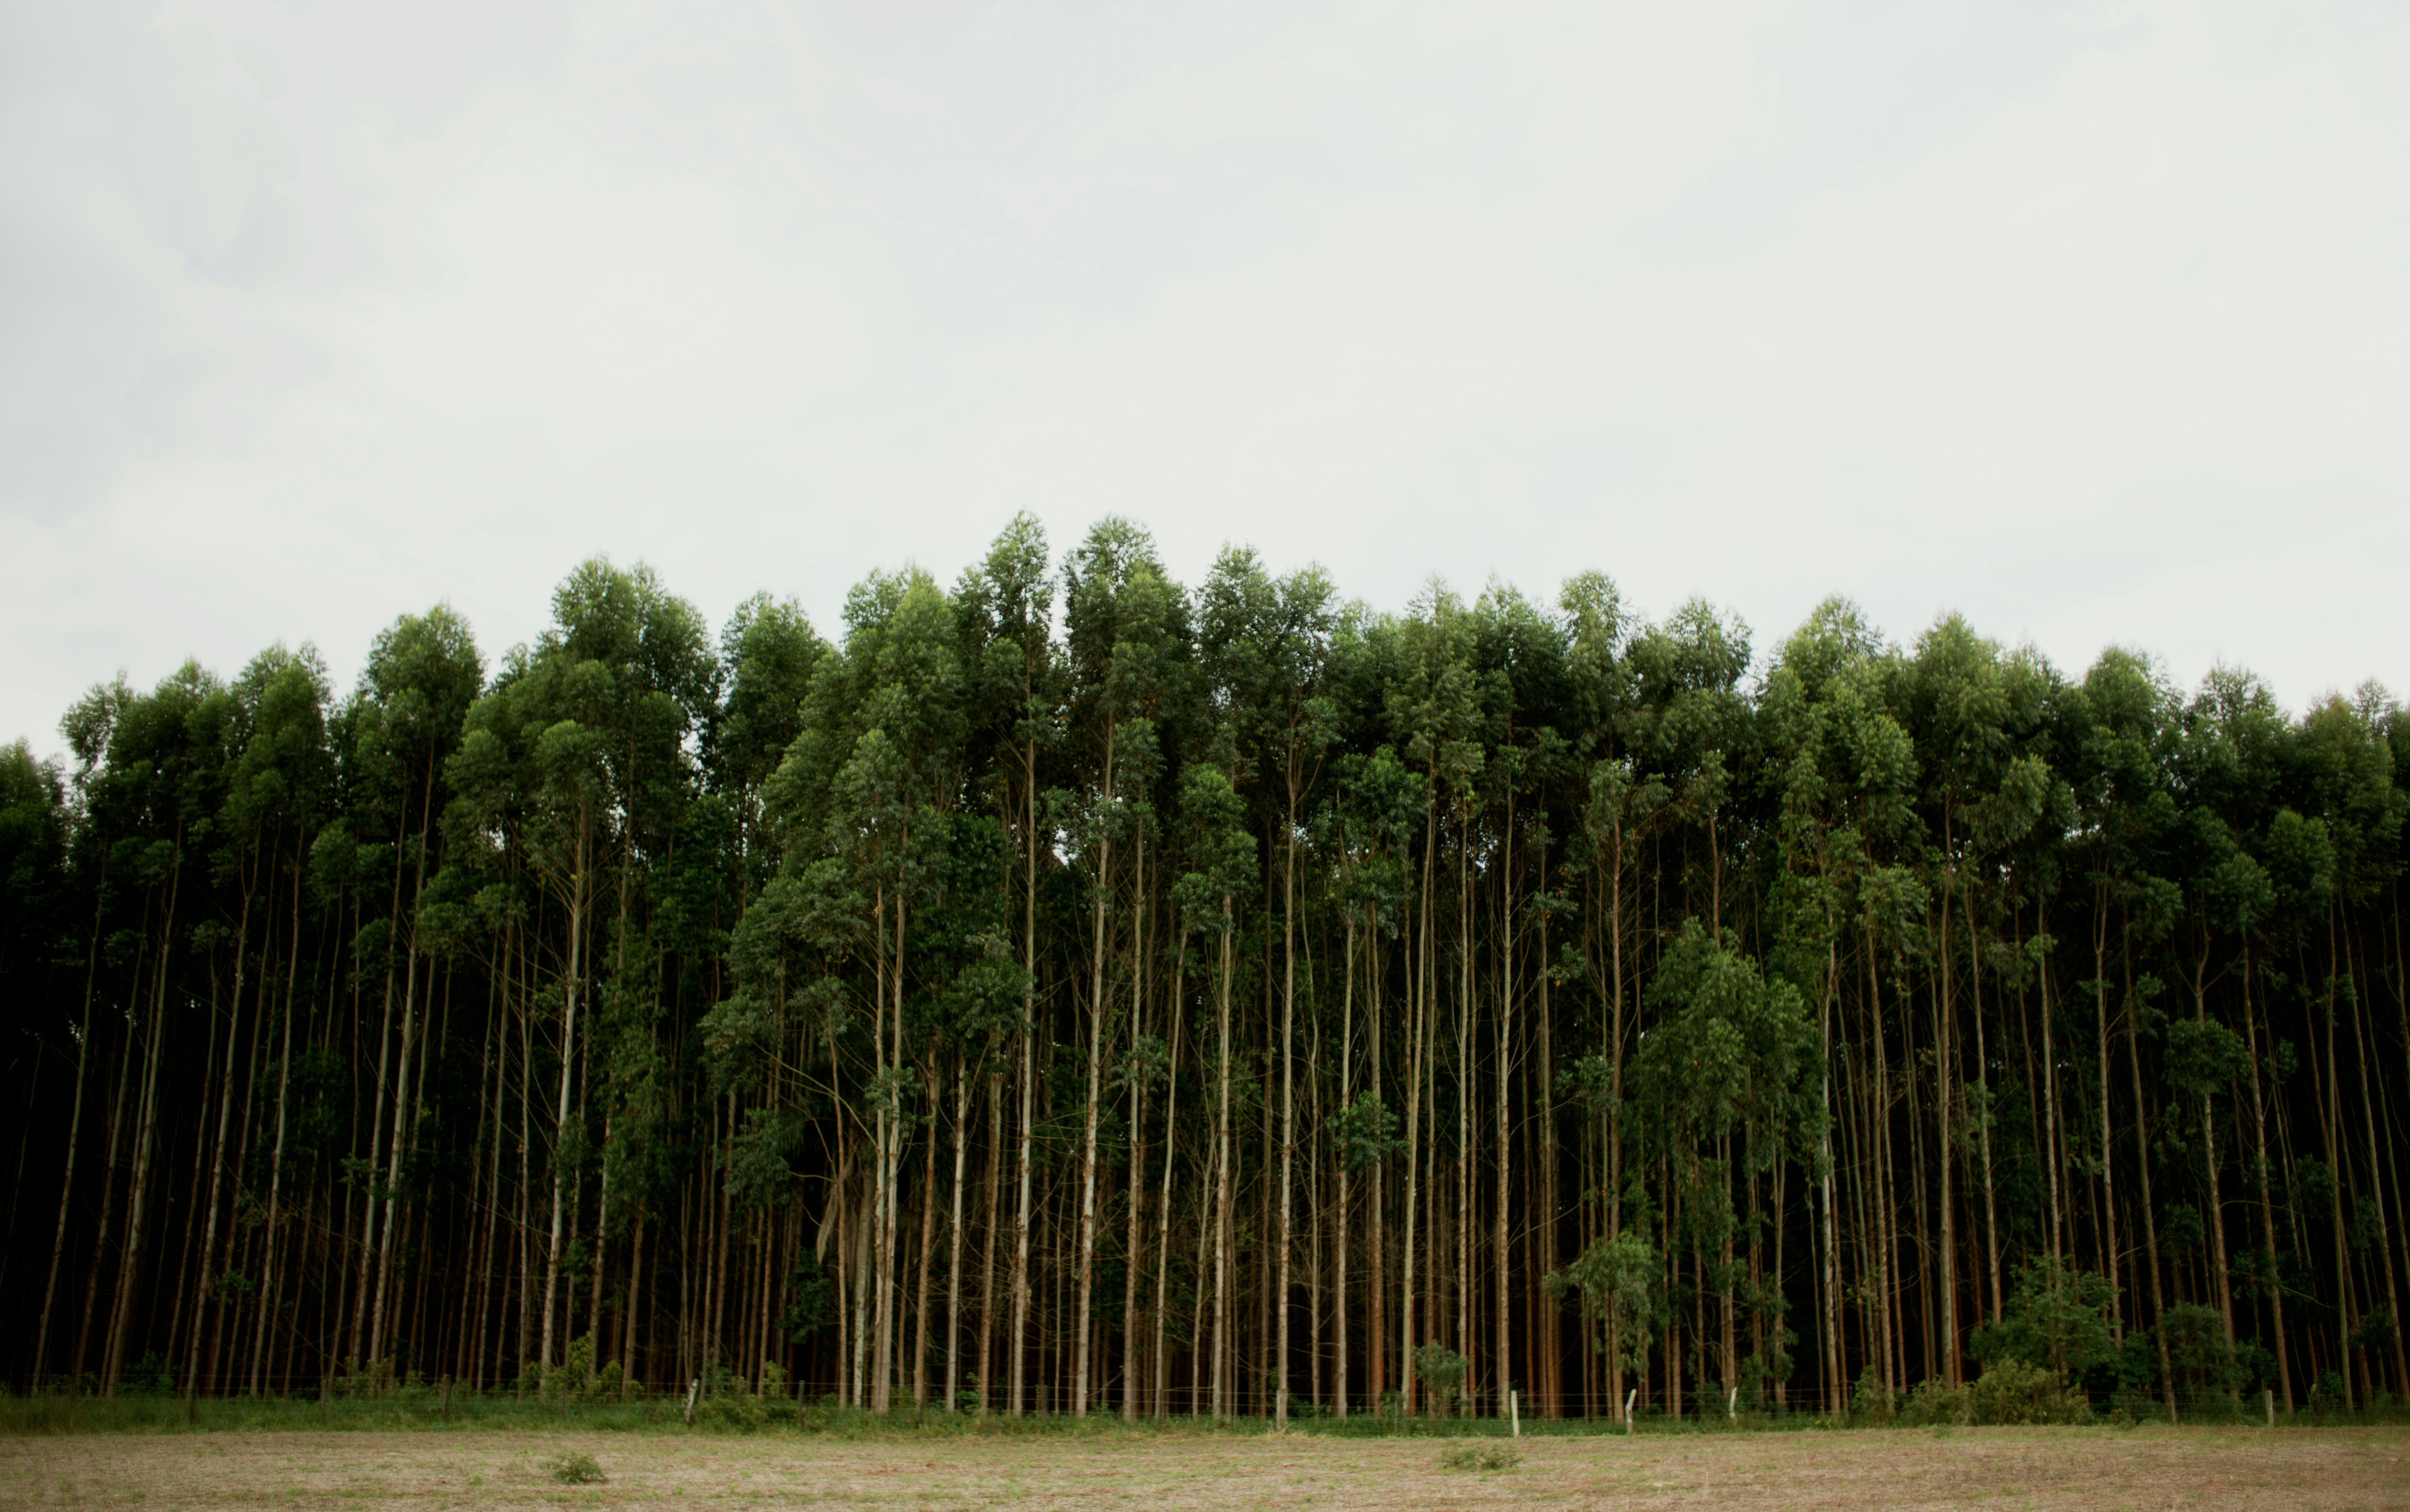
tree, forest, grass, plant, field, green, soil, agriculture, plantation, habitat, ecosystem, biome, natural environment, grass family, plant stem, woody plant, land plant, arecales